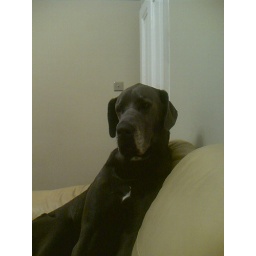
I must be the only person who has to buy their dog a bed in ikea.